Rosalee Glass

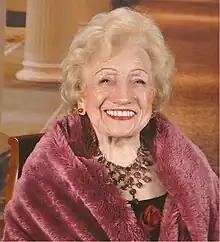

Rosalee Glass (née Raisla Talerman) (January 28, 1917 — December 14, 2019) was an American businesswoman, drapery manufacturer, actress, and star of the award-winning documentary film "Reinventing Rosalee". Born in Warsaw, Poland, she survived the Holocaust.